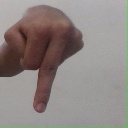
अक्षर: प